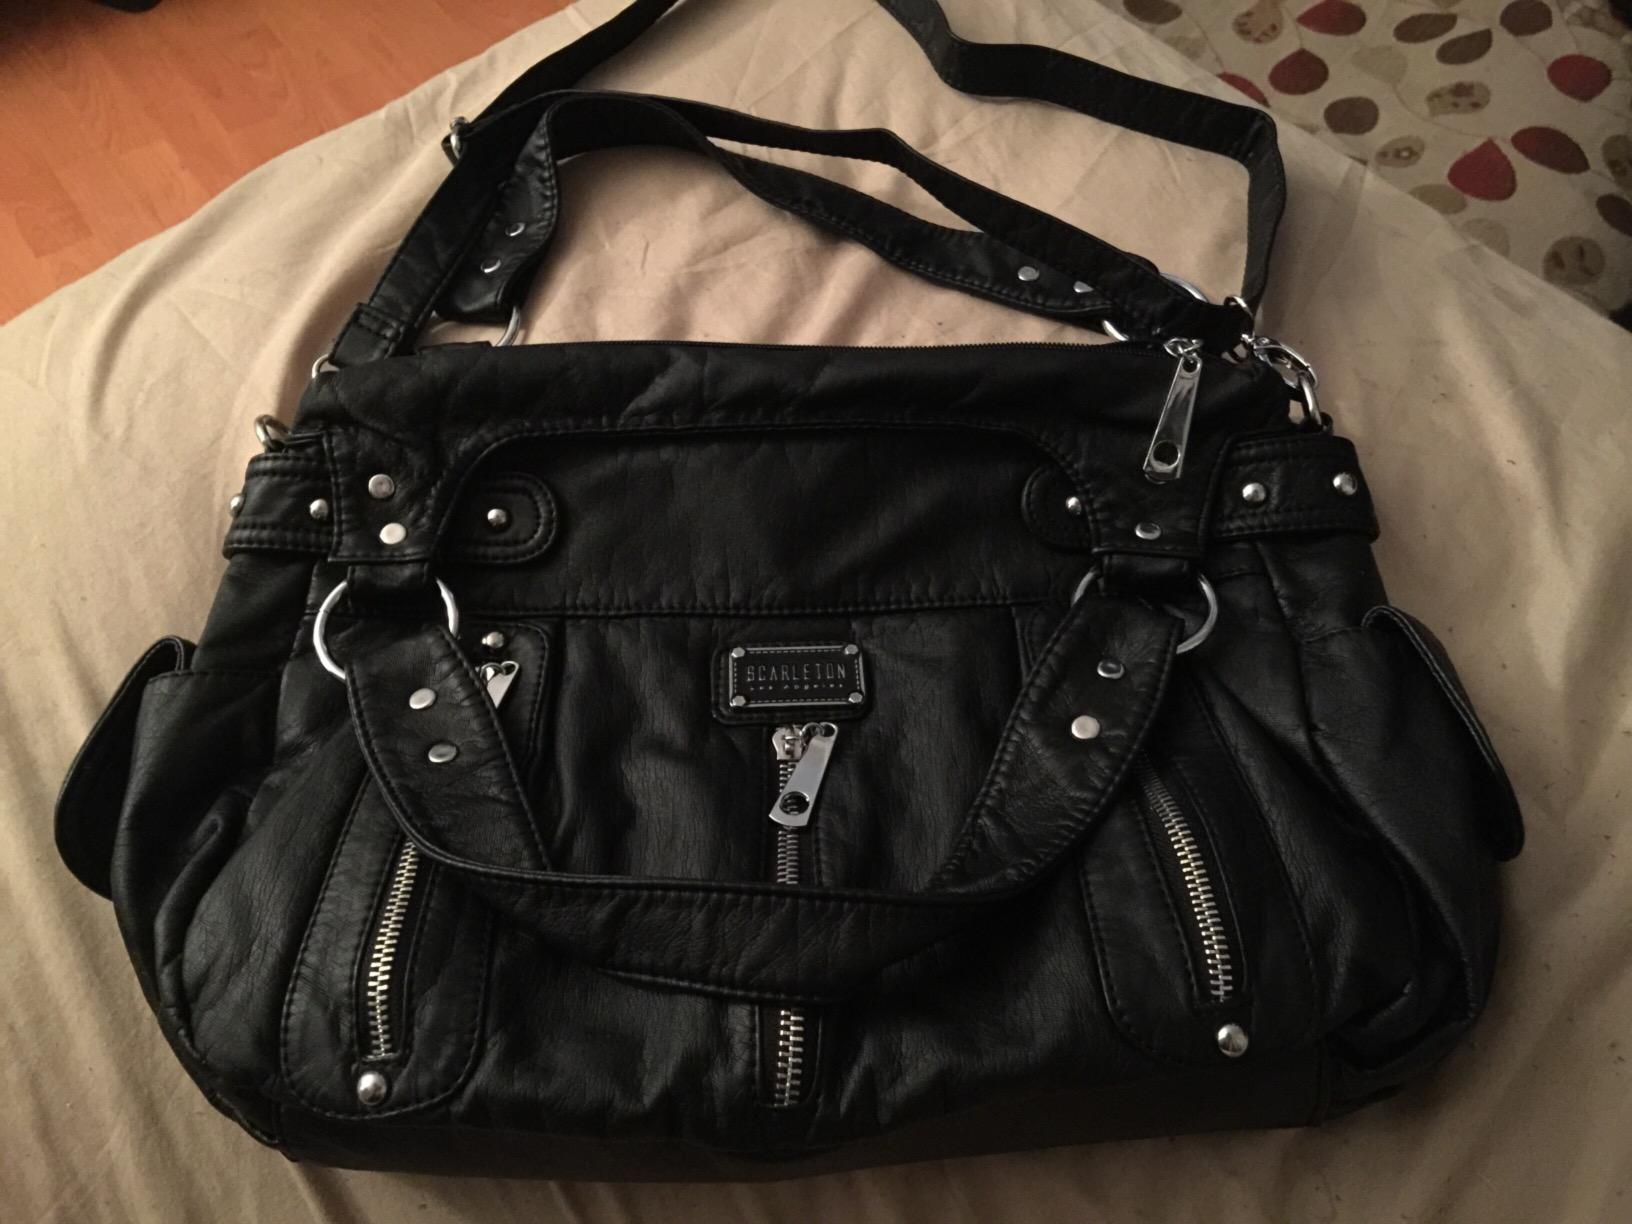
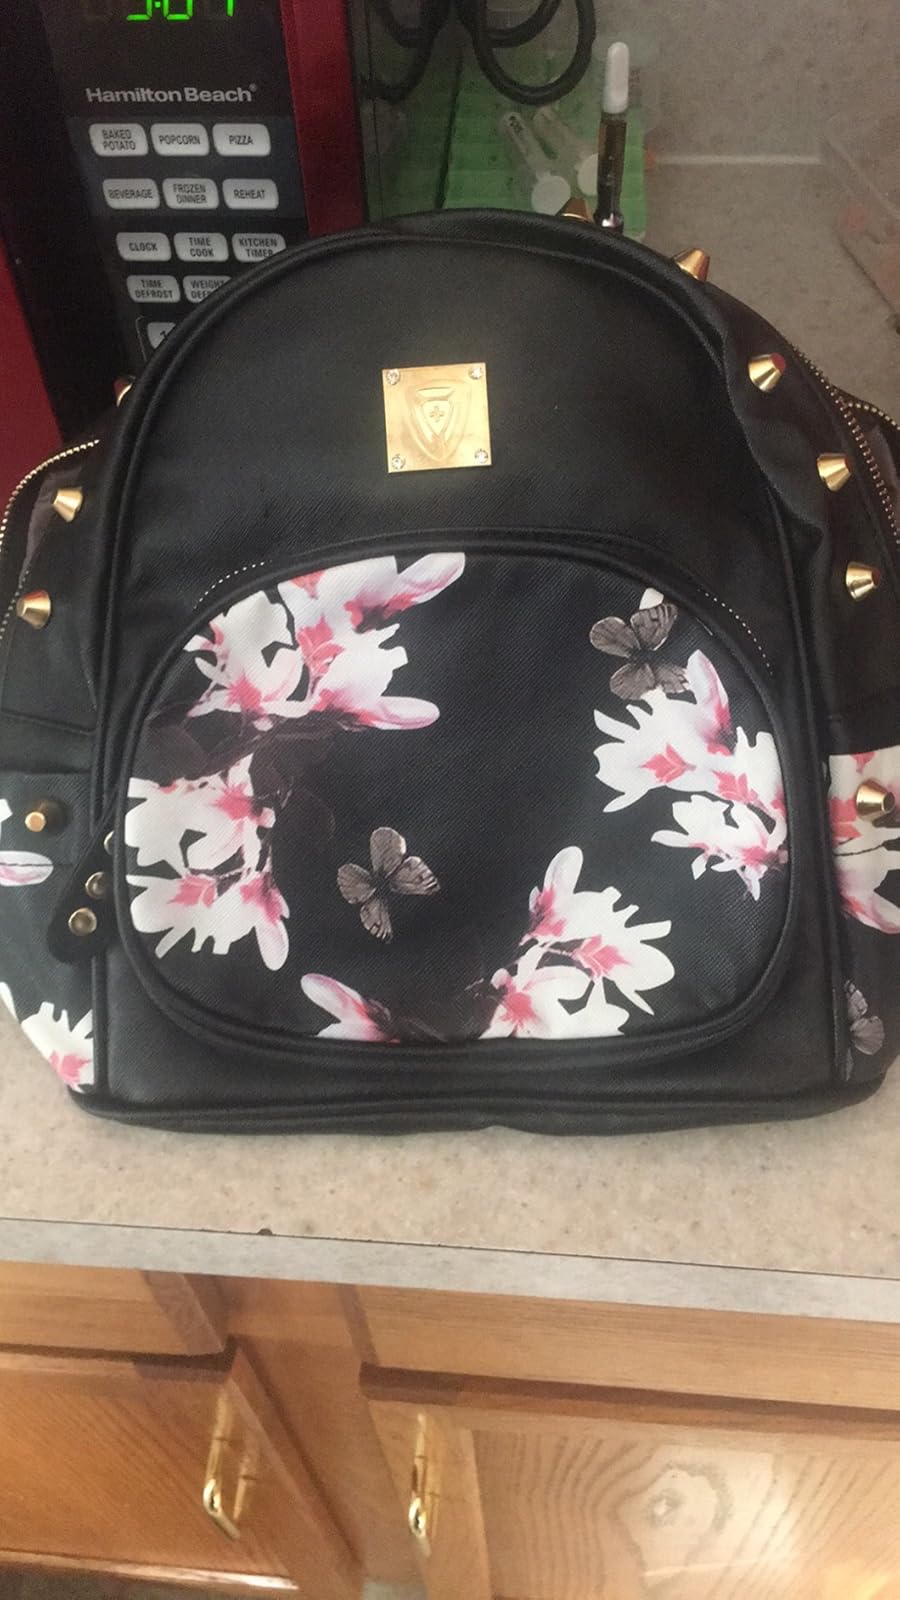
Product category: accessories_handbag
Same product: no